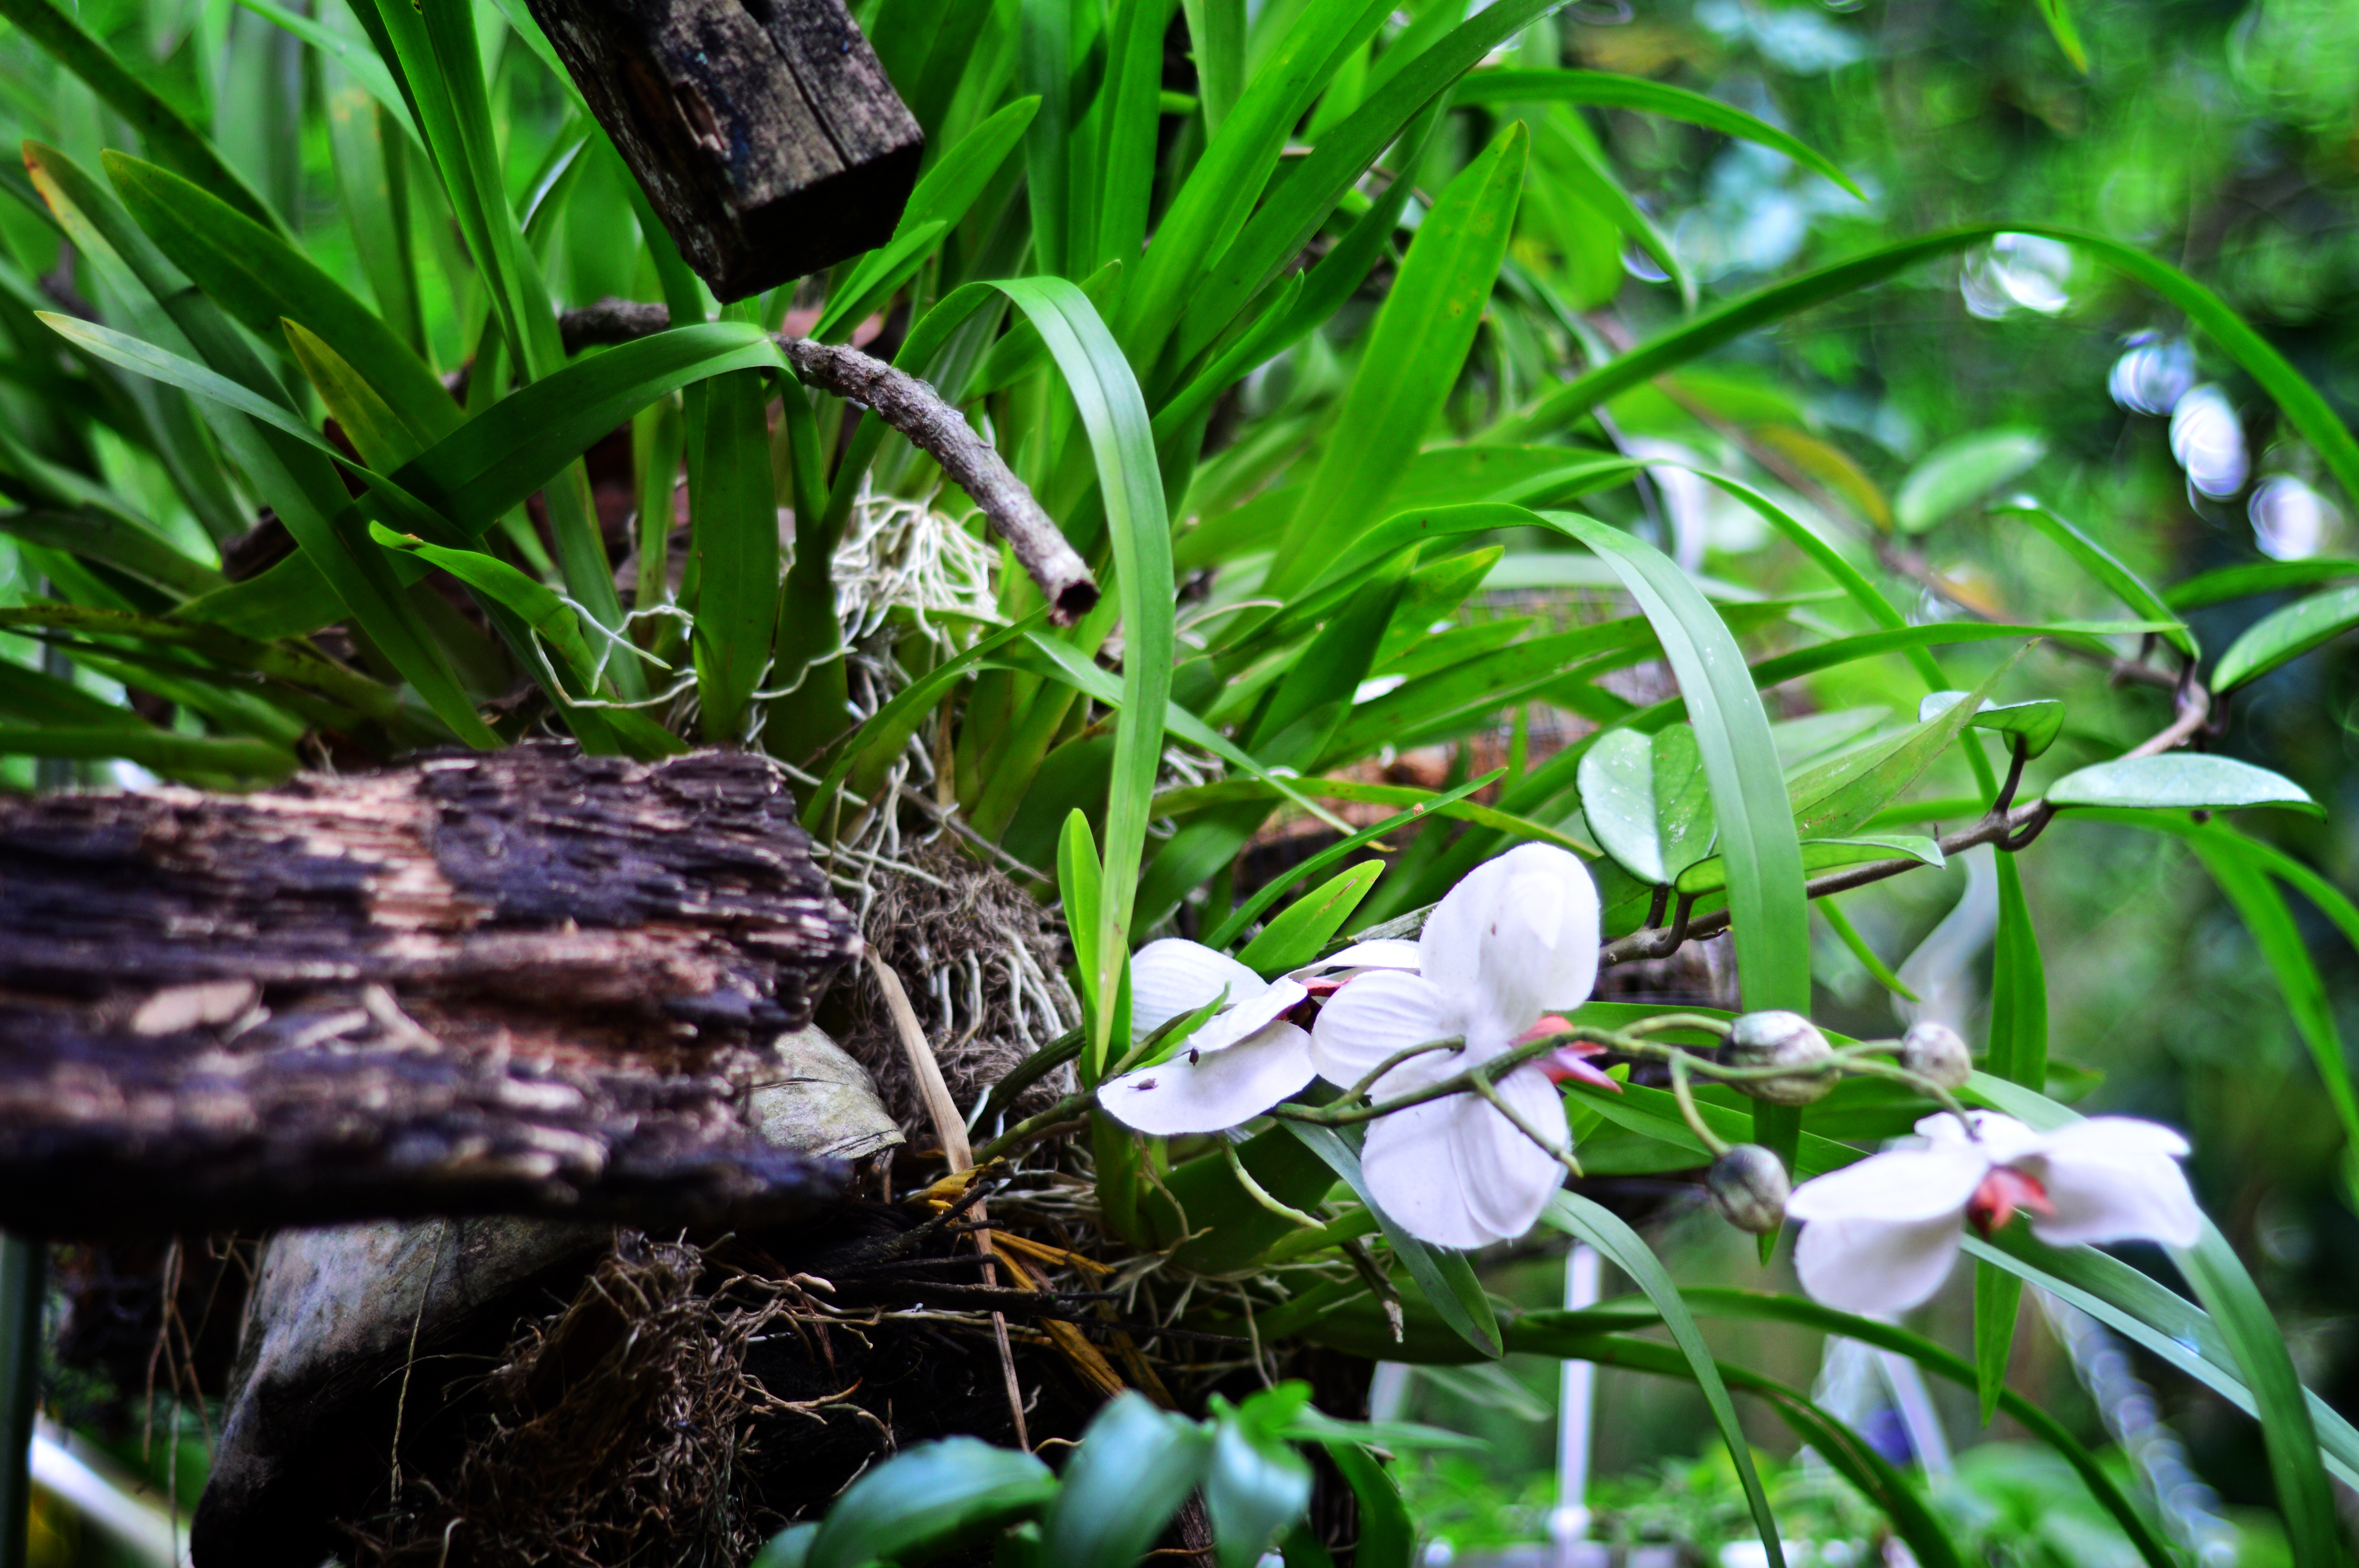
flowers, flower, plant, terrestrial plant, flowering plant, grass